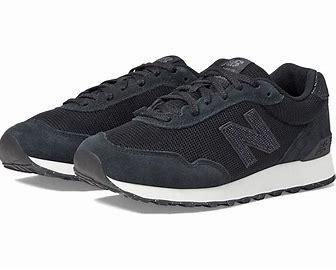
Brand: New
Model: Balance Classics